United Nations Mission in Sudan

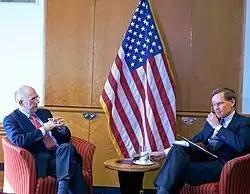
Robert Zoellick, U.S. Deputy Secretary of State (right) with Jan Pronk, the United Nations' special representative to Sudan during Donors Conference for Sudan held in Oslo on April 12, 2005.

The Ceasefire Agreement comes into effect on the date of signature of the Comprehensive Peace Agreement (CPA). Not all belligerent groups have been party to the peace negotiations and many have proclaimed their displeasure that they have not been directly involved or their interests taken into account and stated they will not automatically feel bound by the CPA as negotiated by government of Sudan and SPLM/A. There is also an increase of well armed criminal elements that could see the UN as a lucrative target, including groups operating cross border such as the Lord’s Resistance Army.